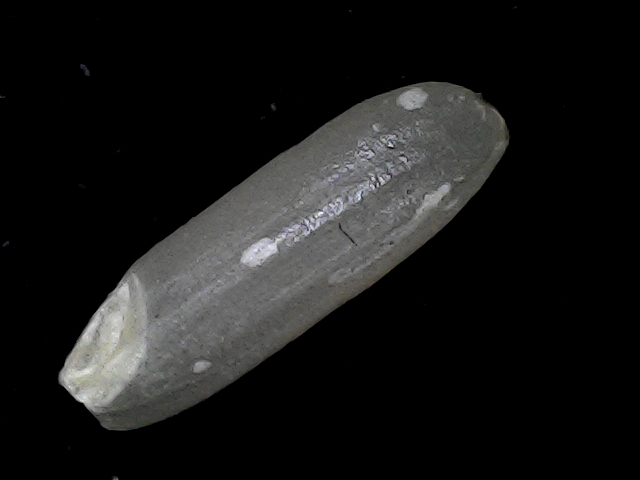
Rice variety: BD85